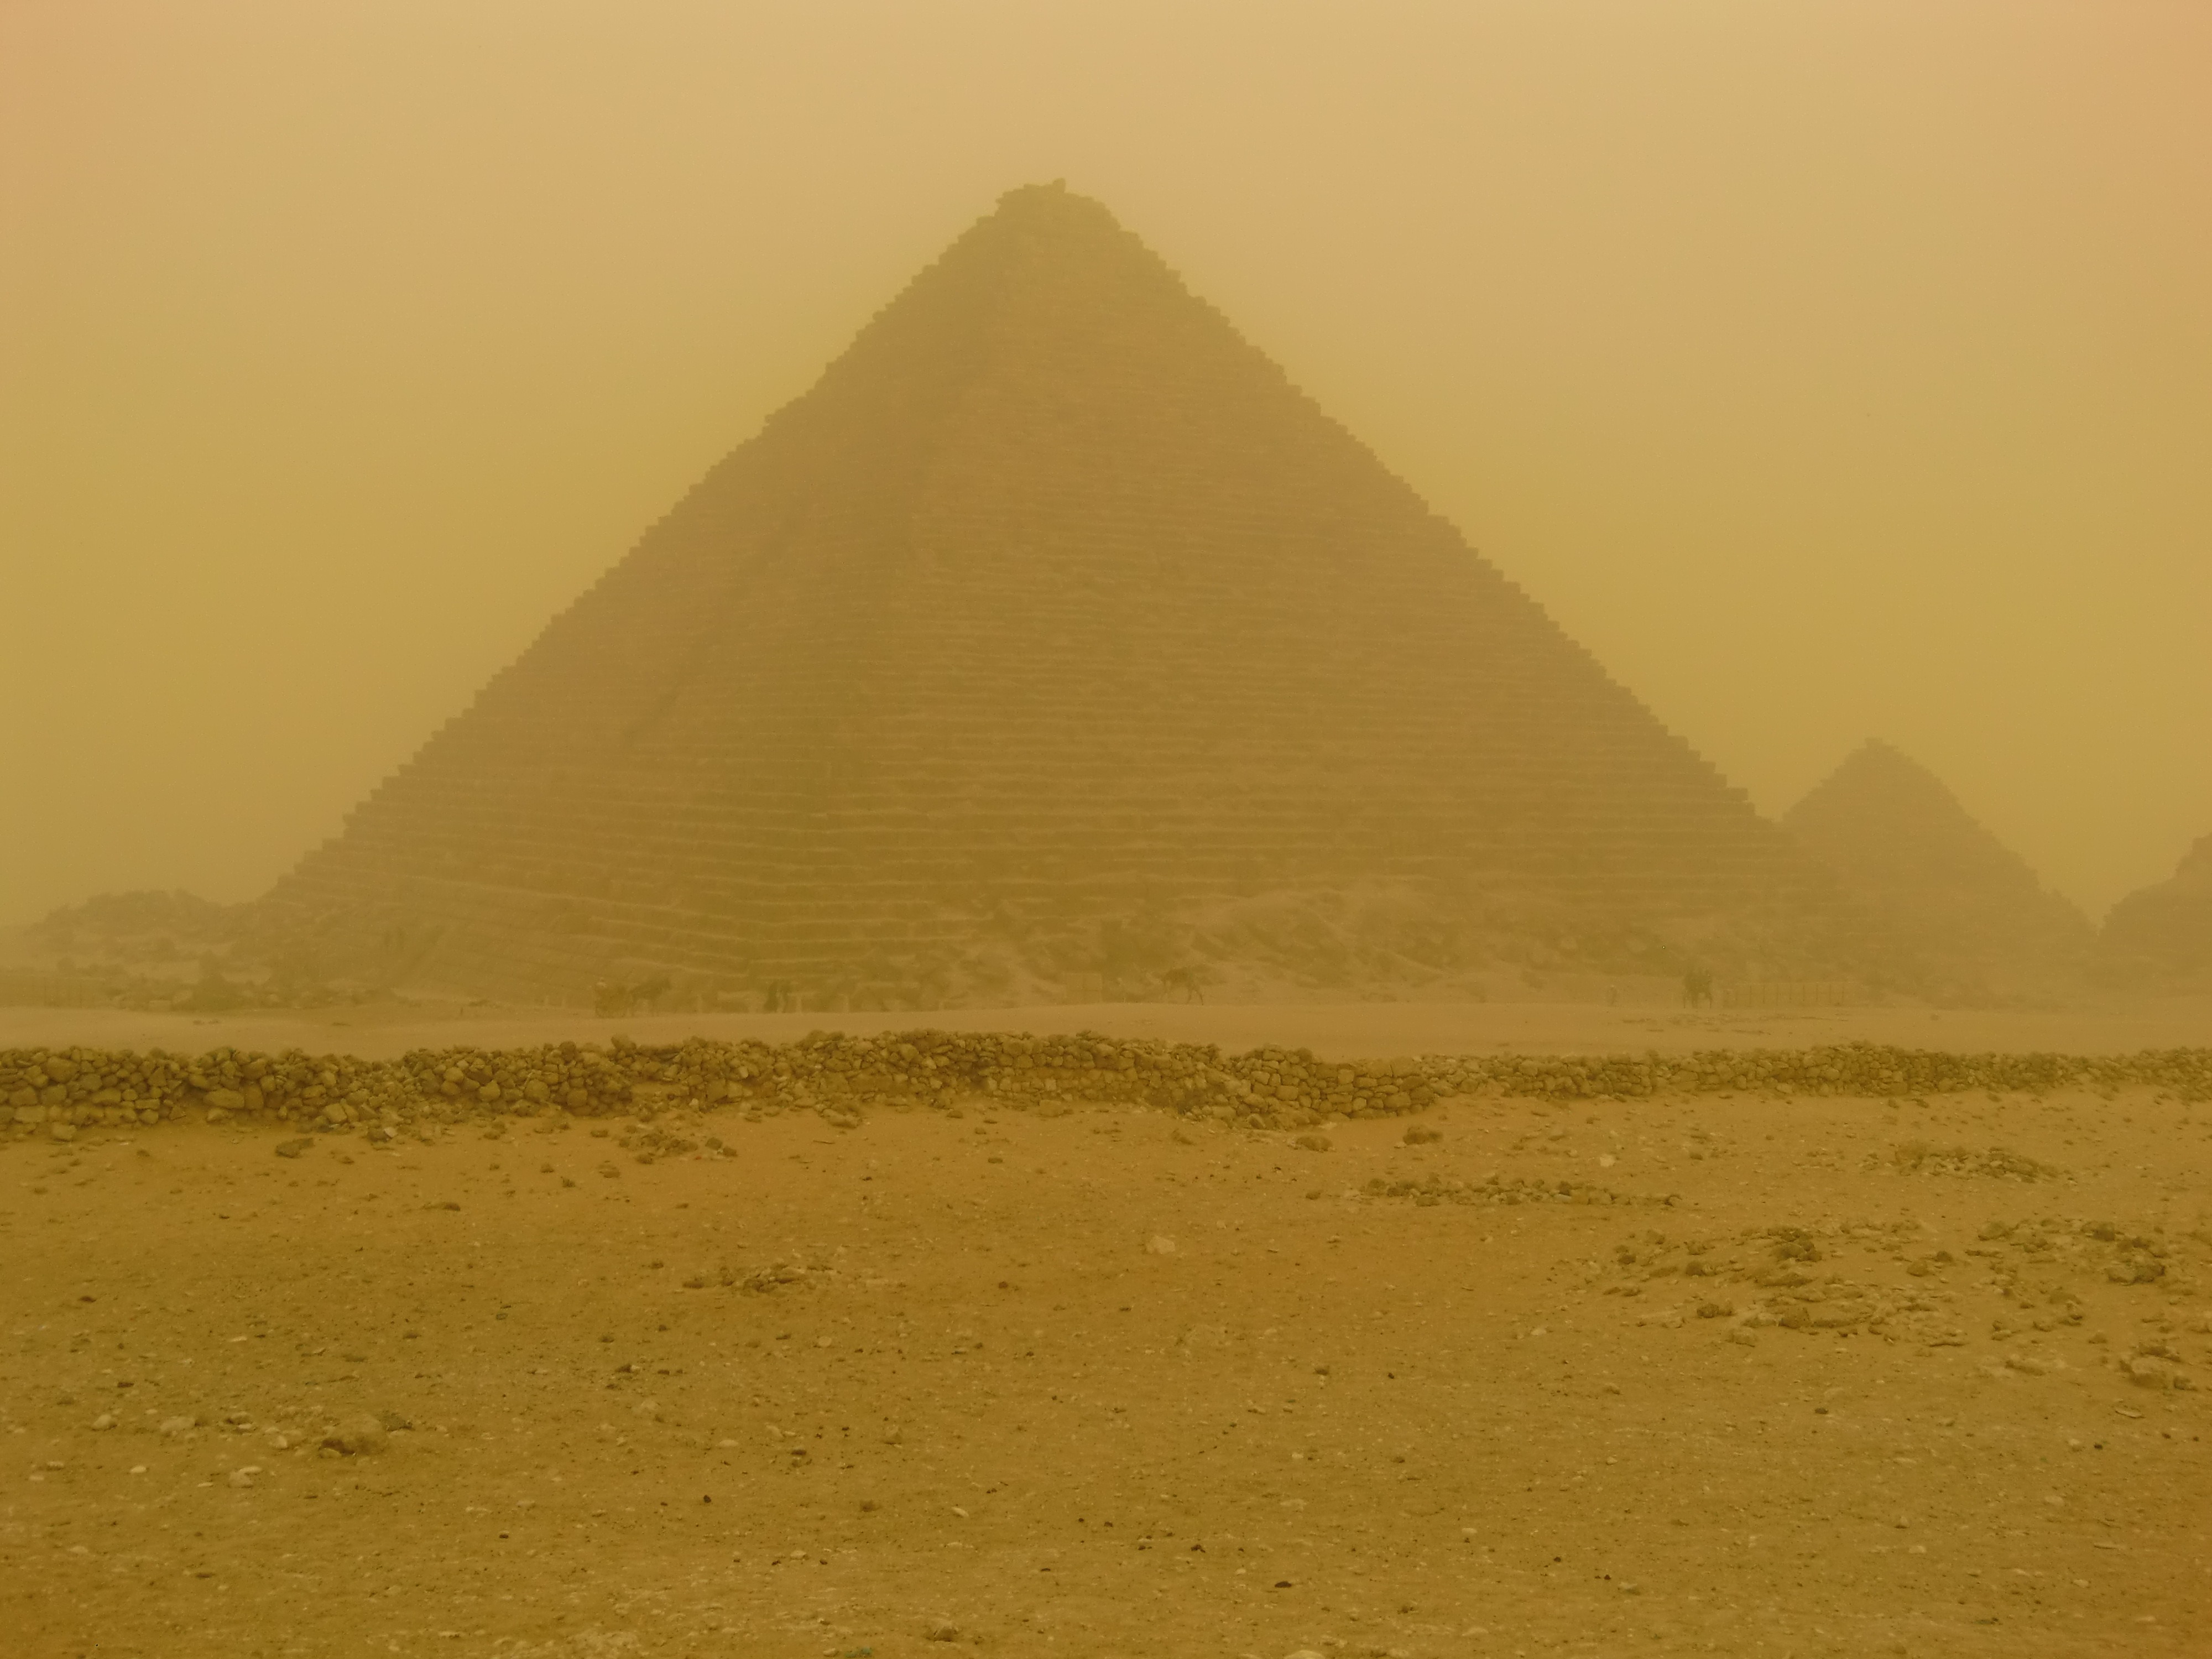
landscape, horizon, field, prairie, desert, monument, pyramid, plain, egypt, grassland, badlands, plateau, sandstorm, sahara, wadi, pyramids, steppe, erg, natural environment, atmospheric phenomenon